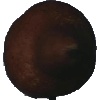
Label: pear_kaiser